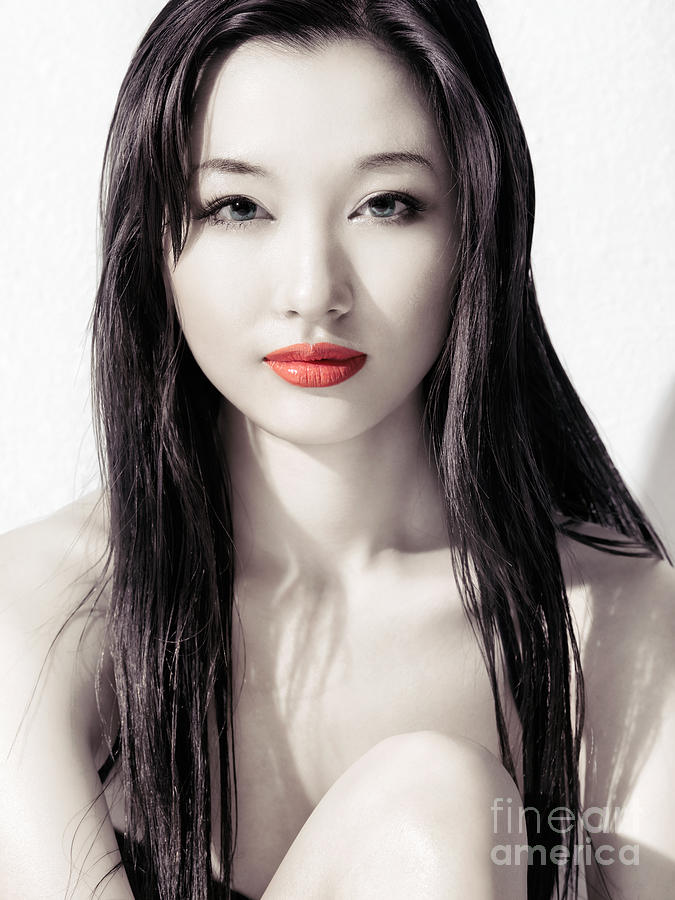
Gender: women